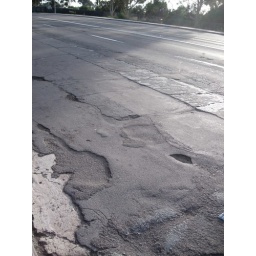
Bumpy road with pot holes on S. 47 st. near Imperial Ave.